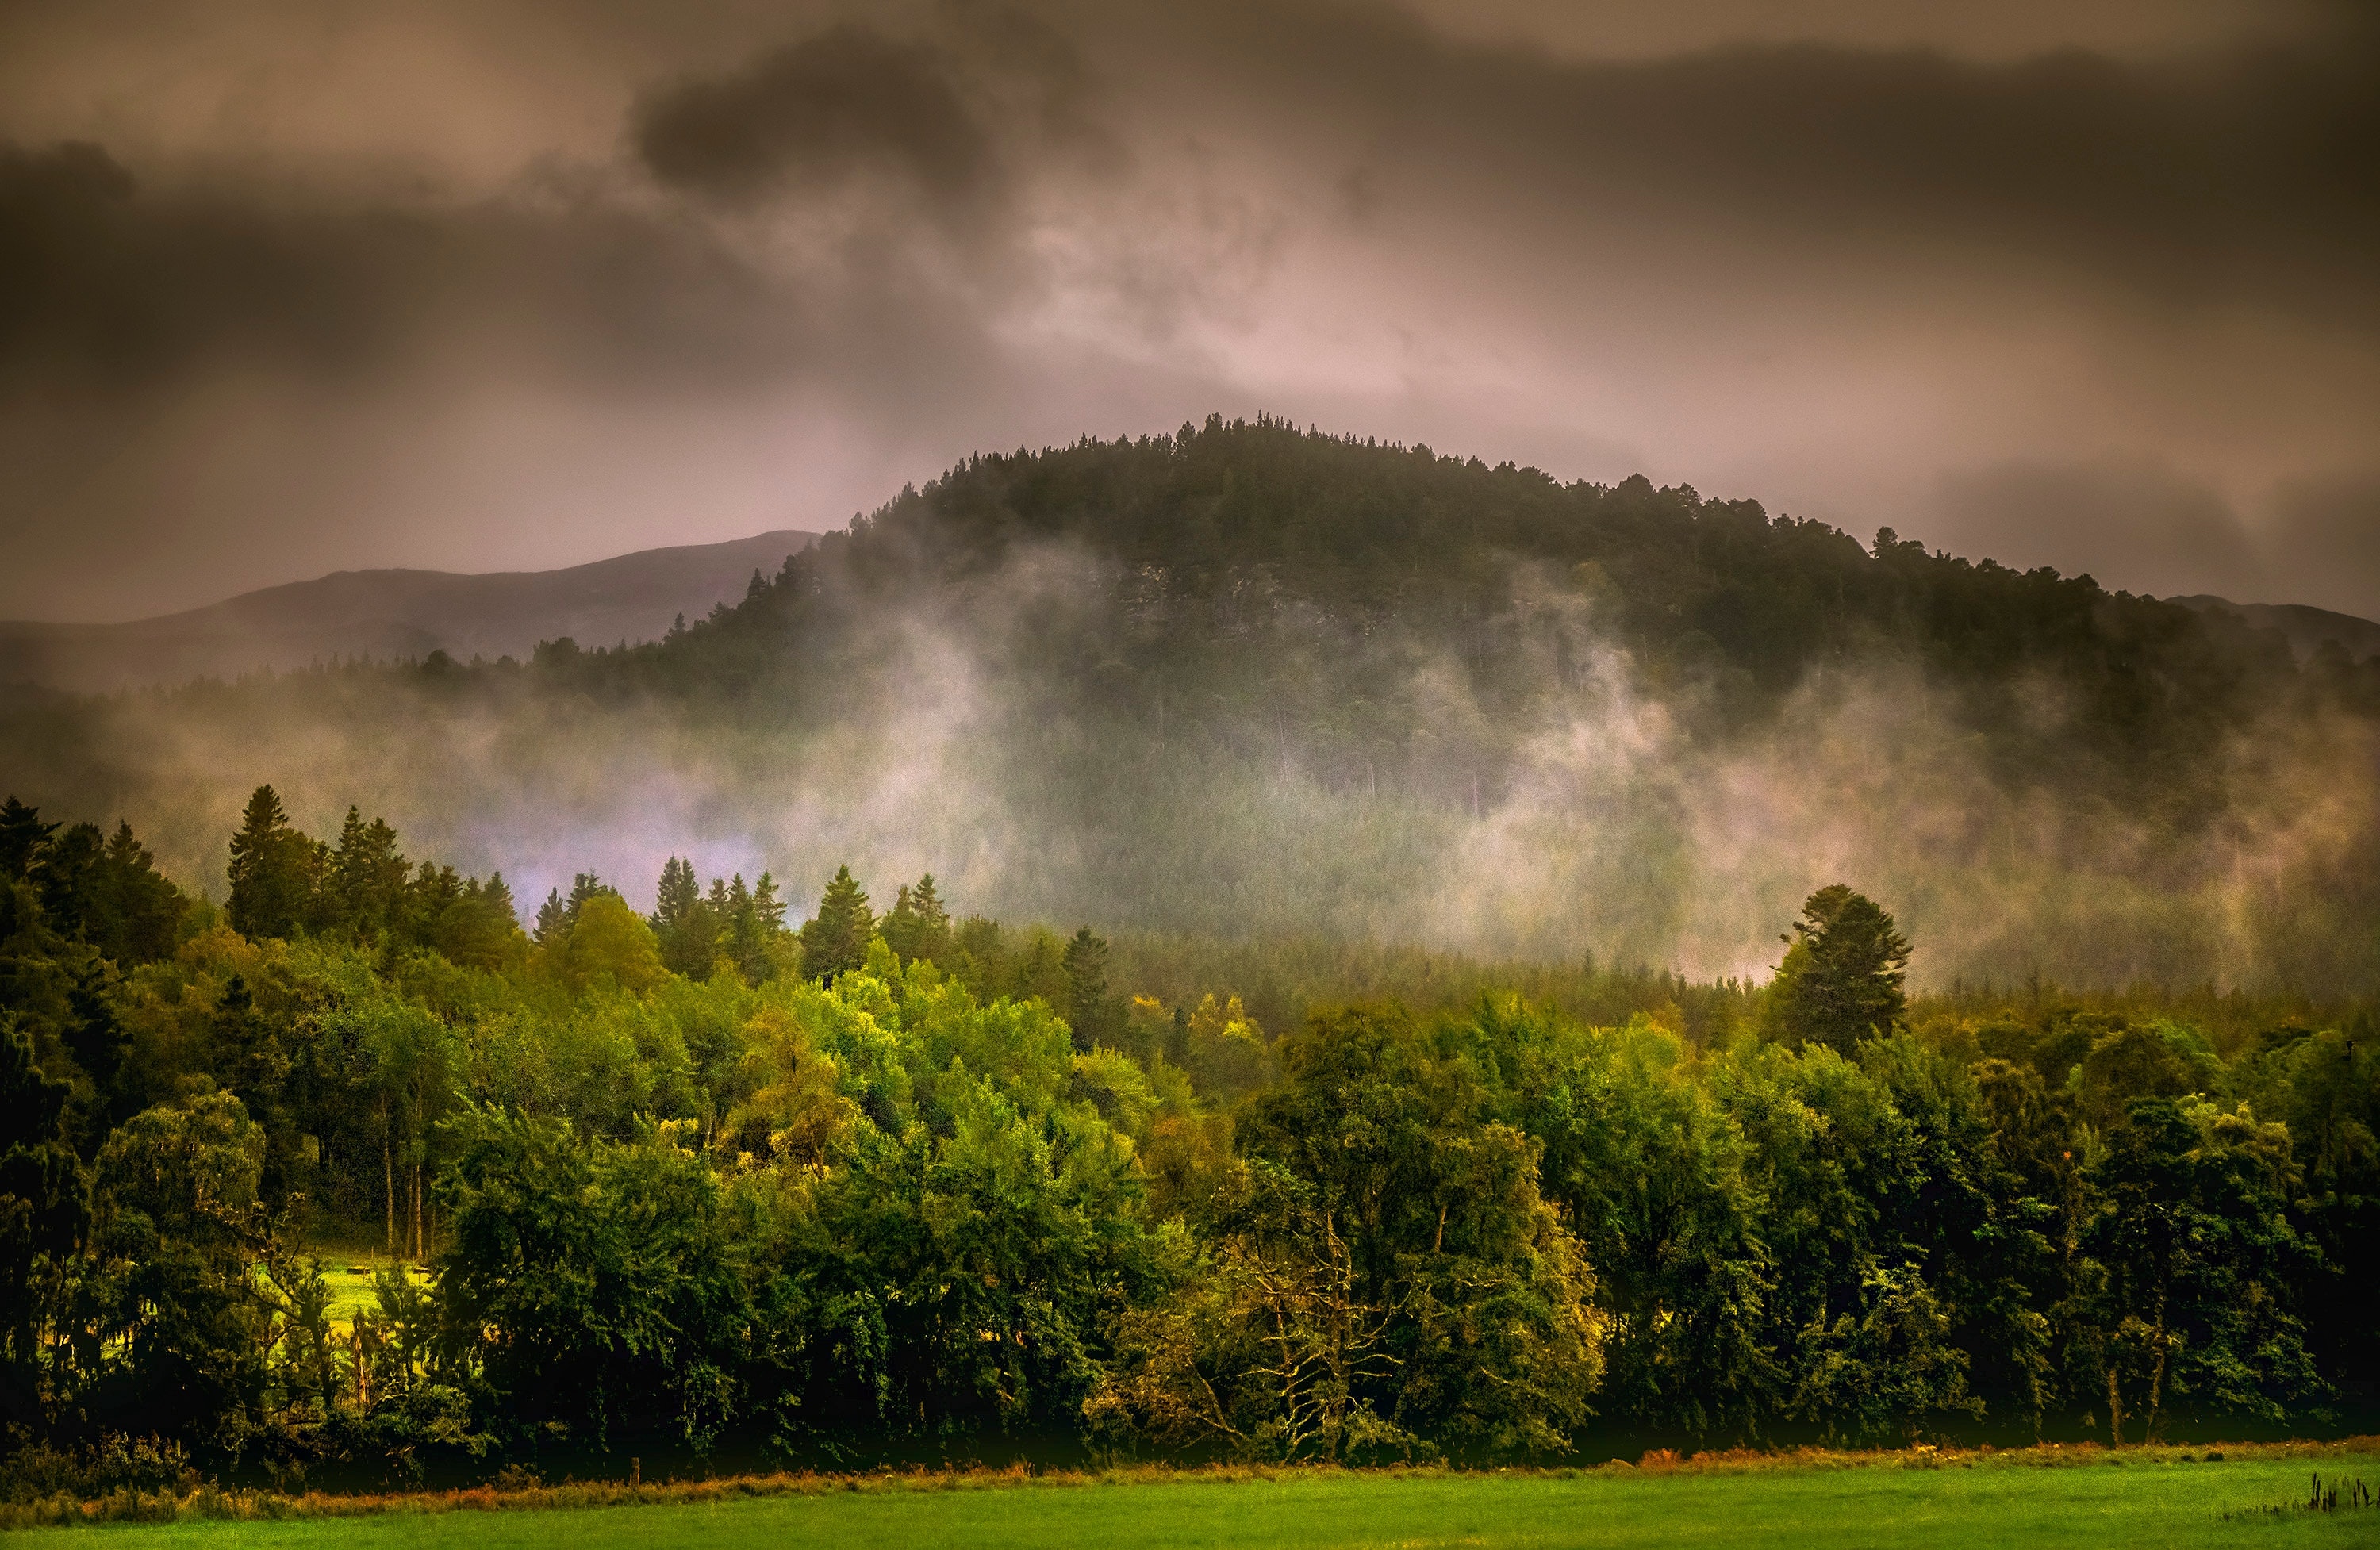
sky, nature, atmospheric phenomenon, natural landscape, green, mist, cloud, morning, atmosphere, natural environment, hill, tree, fog, landscape, sunlight, hill station, mountain, grassland, rural area, meadow, highland, grass, forest, haze, meteorological phenomenon